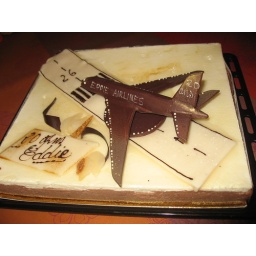
a big cake for eddie's birthday with a big plane in chocolate